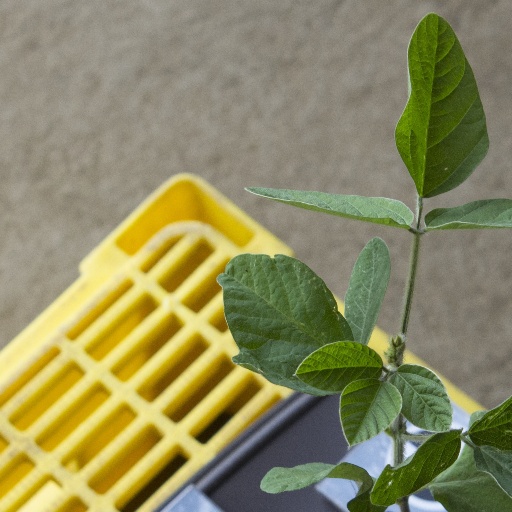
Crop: soybean